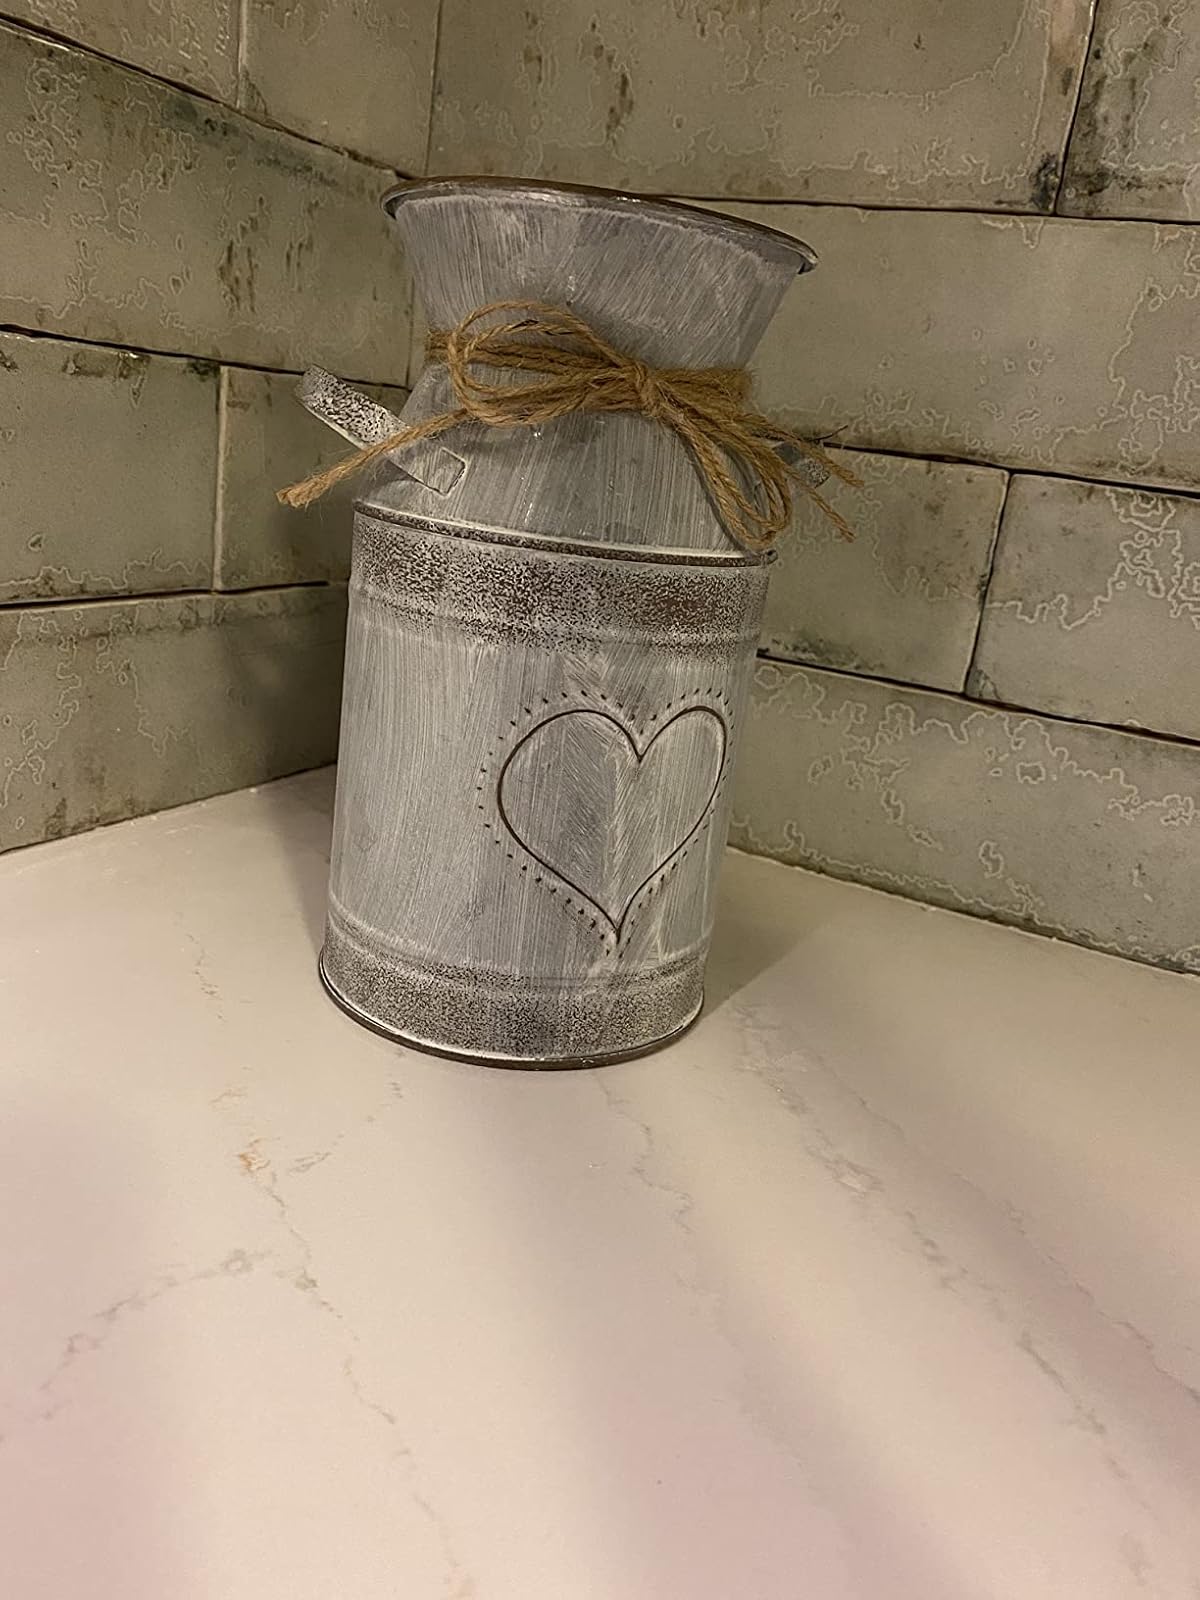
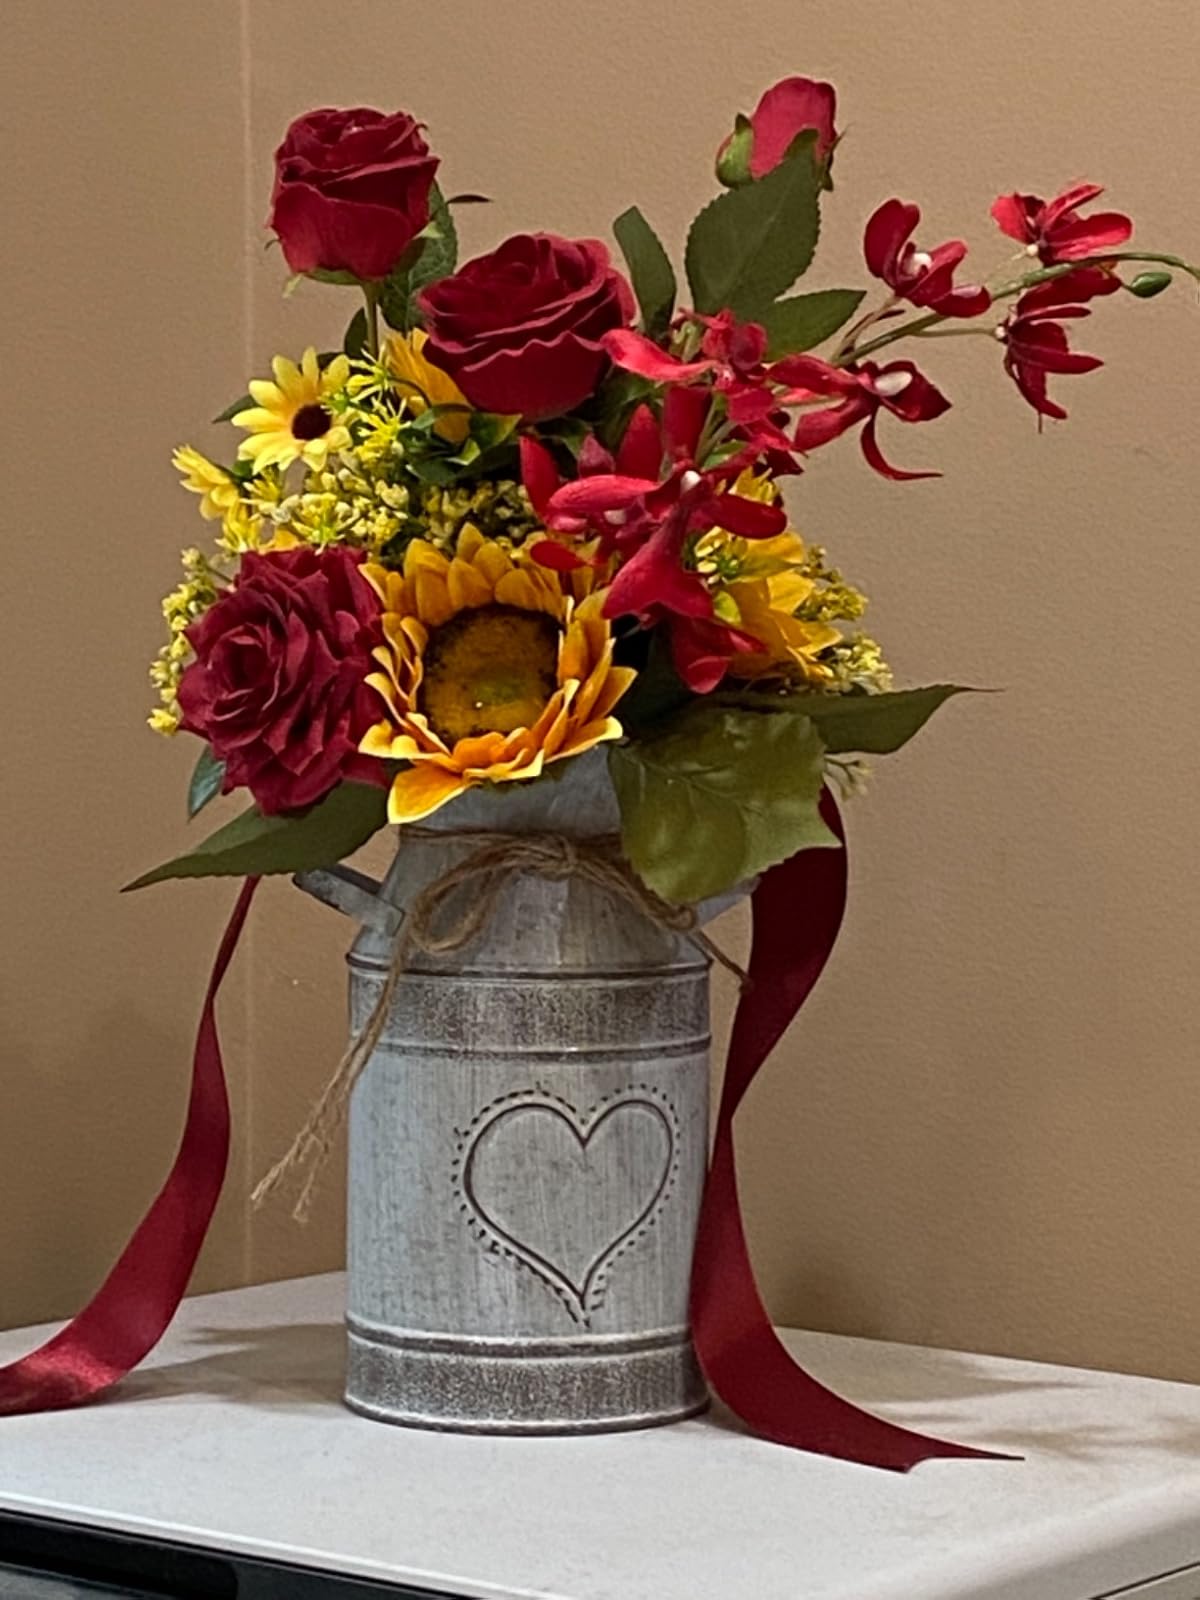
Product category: vase
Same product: yes